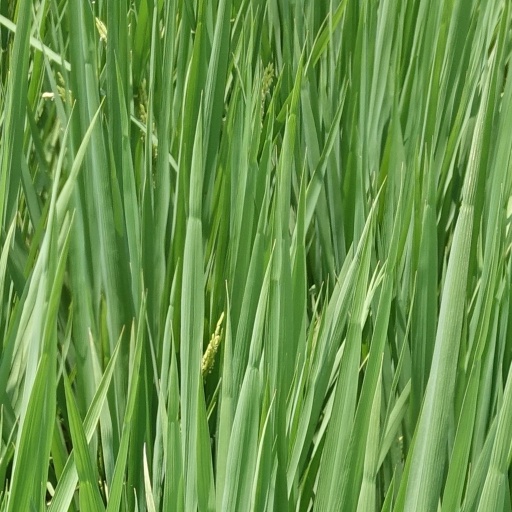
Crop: rice